Dejan Majstorović

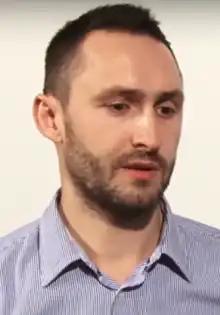
Majstorović in 2016

Dejan Majstorović (born 22 April 1988) is a Serbian professional basketball player who is currently ranked world No. 2 in men's individual 3x3 rankings by the International Basketball Federation (FIBA). He plays for Ub Huishan NE and Serbia men's national 3x3 team. His 5 gold medals and 1 silver medal in World Cups makes him the most decorated 3x3 player of all time in World Cup history.